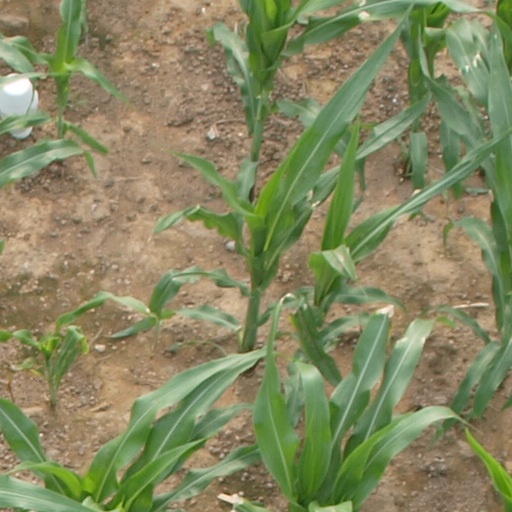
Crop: maize; corn